Eric Junge

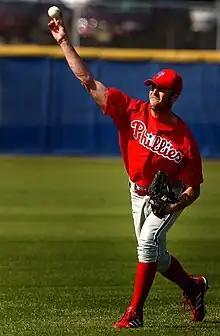
Eric Junge (Phillies, 2002)

Eric DeBari Junge (born January 5, 1977) is an American former professional baseball pitcher and current coach with the San Diego Padres. He played Major League Baseball (MLB) for the Philadelphia Phillies, and professionally in Japan (NPB), Korea (KBO), Venezuela Winter League (LVBP), Taiwan (CPBL) and MiLB for several organizations, accumulating 14 years/18 seasons of professional playing experience. Since retiring from play in January 2013, he has spent the subsequent 11 years in various roles with the San Diego Padres, including Advance Scout, Minor League Pitching Coordinator, Triple A Pitching Coach/Interim Manager, A Ball Manager and liaison to Player Development/Major League Rehab.